Nathan Englander

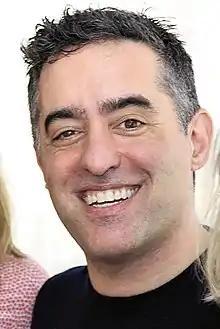
Englander at the 2017 Texas Book Festival

Nathan Englander (born 1970) is an American short story writer and novelist. His debut short story collection, "For the Relief of Unbearable Urges," was published by Alfred A. Knopf, in 1999. His second collection, "What We Talk About When We Talk About Anne Frank", won the 2012 Frank O'Connor International Short Story Award and was a finalist for the Pulitzer Prize.